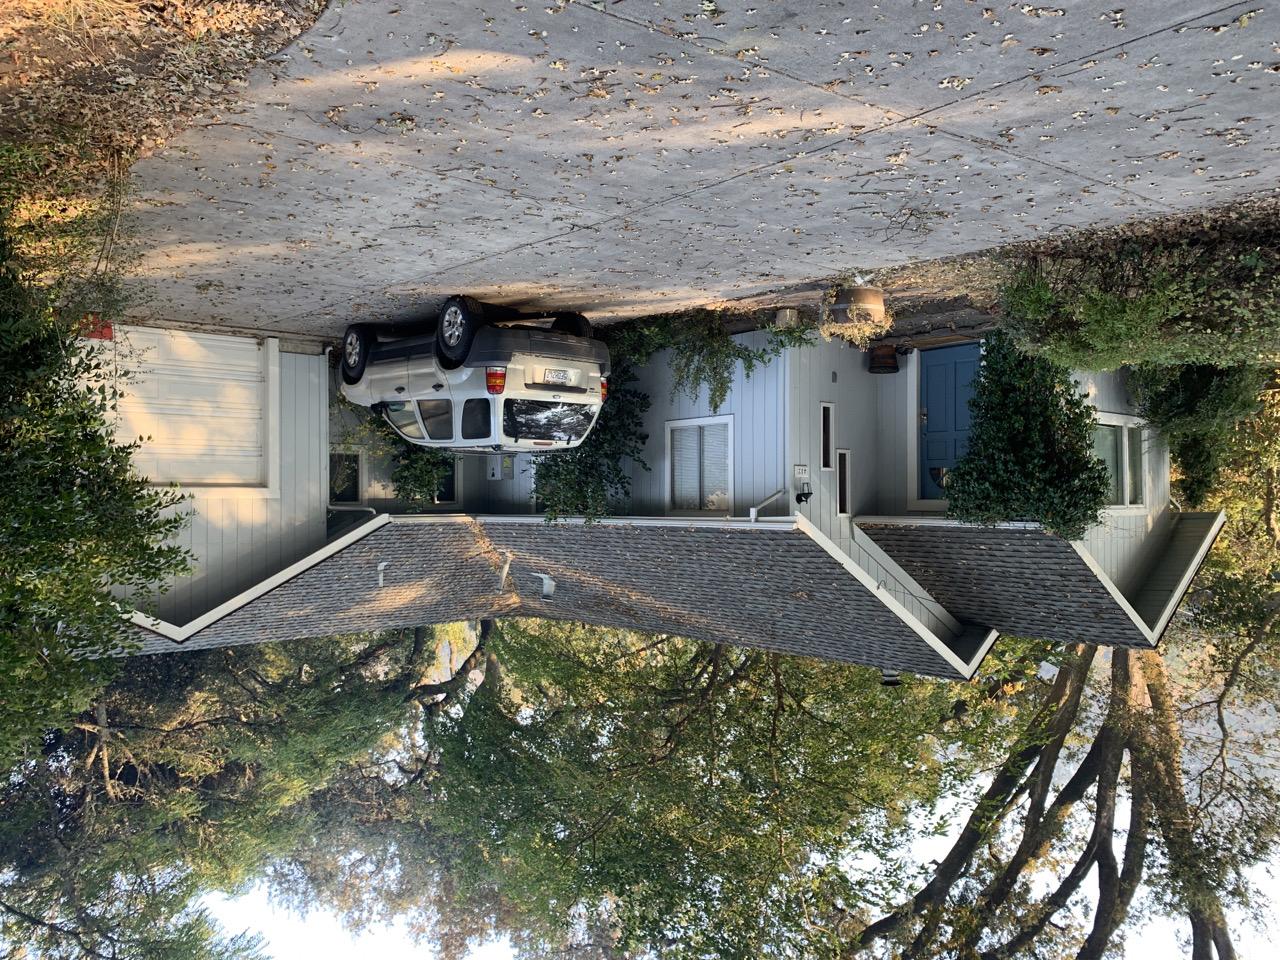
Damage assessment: no_damage